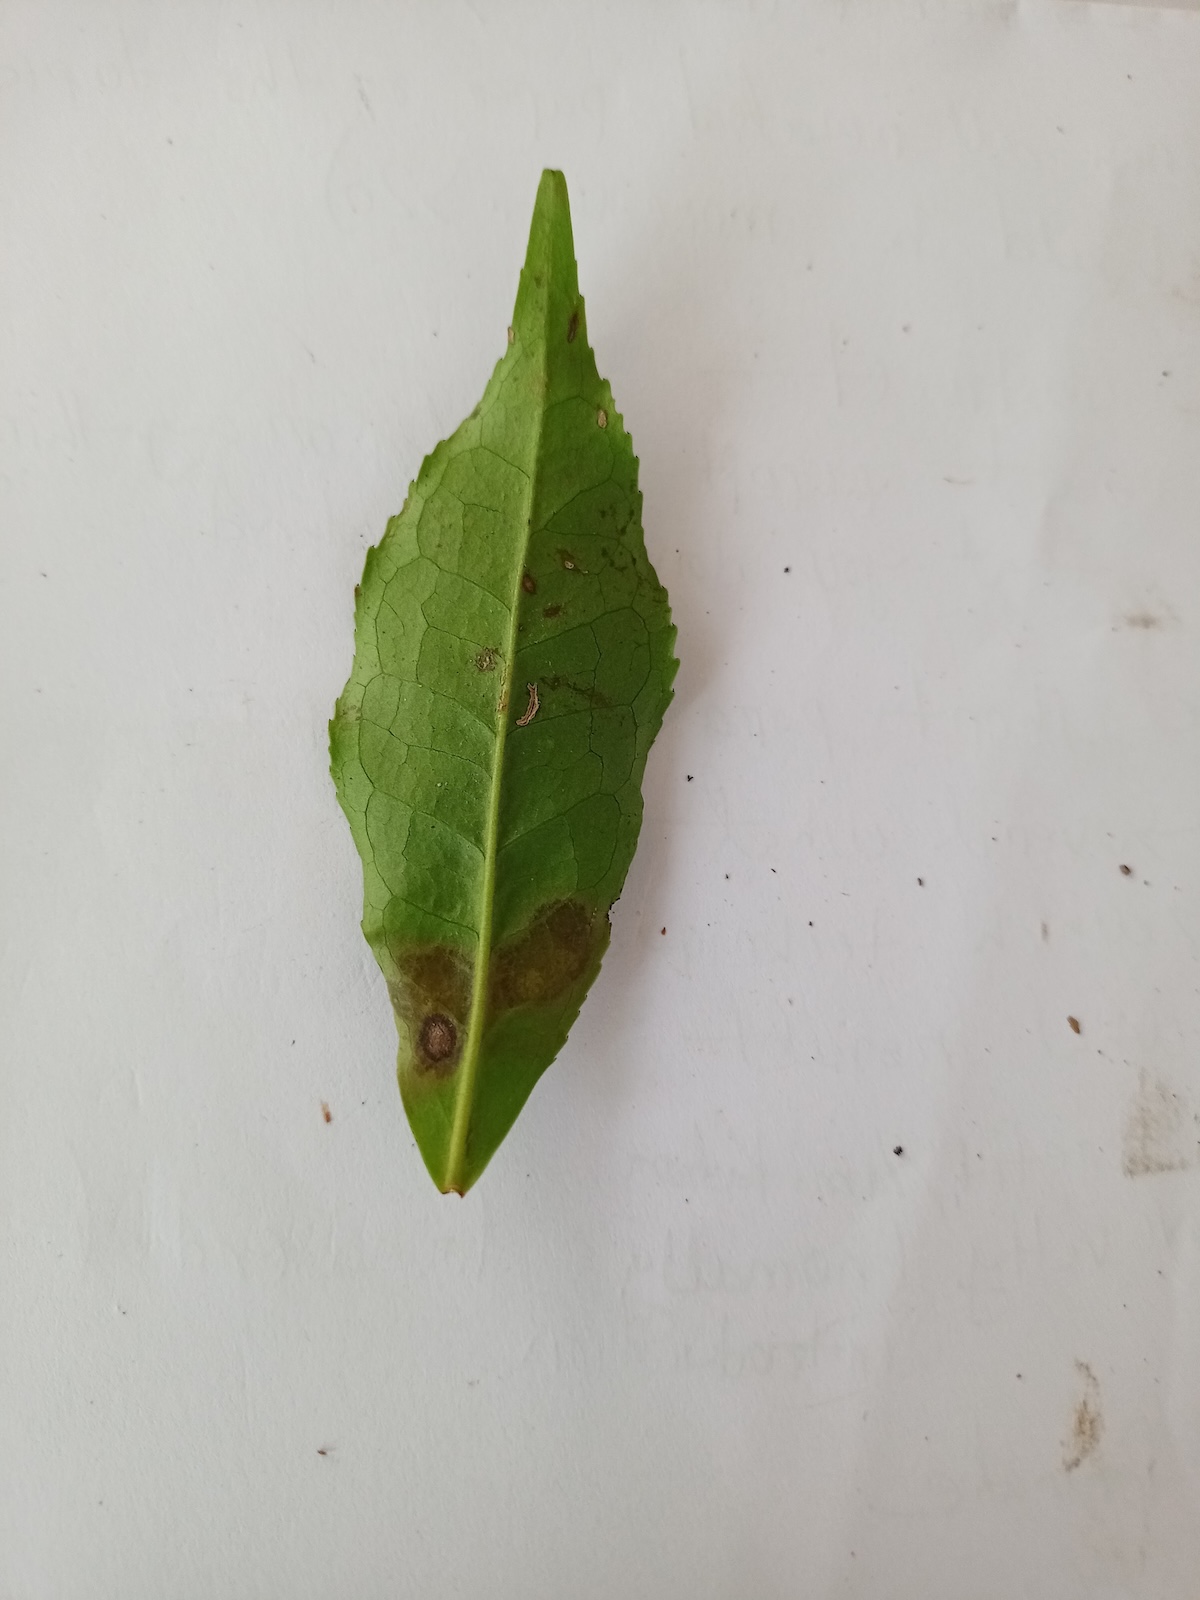
Label: Brown Blight